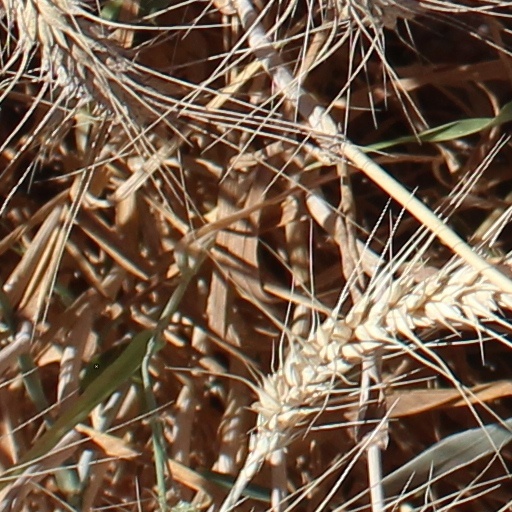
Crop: wheat